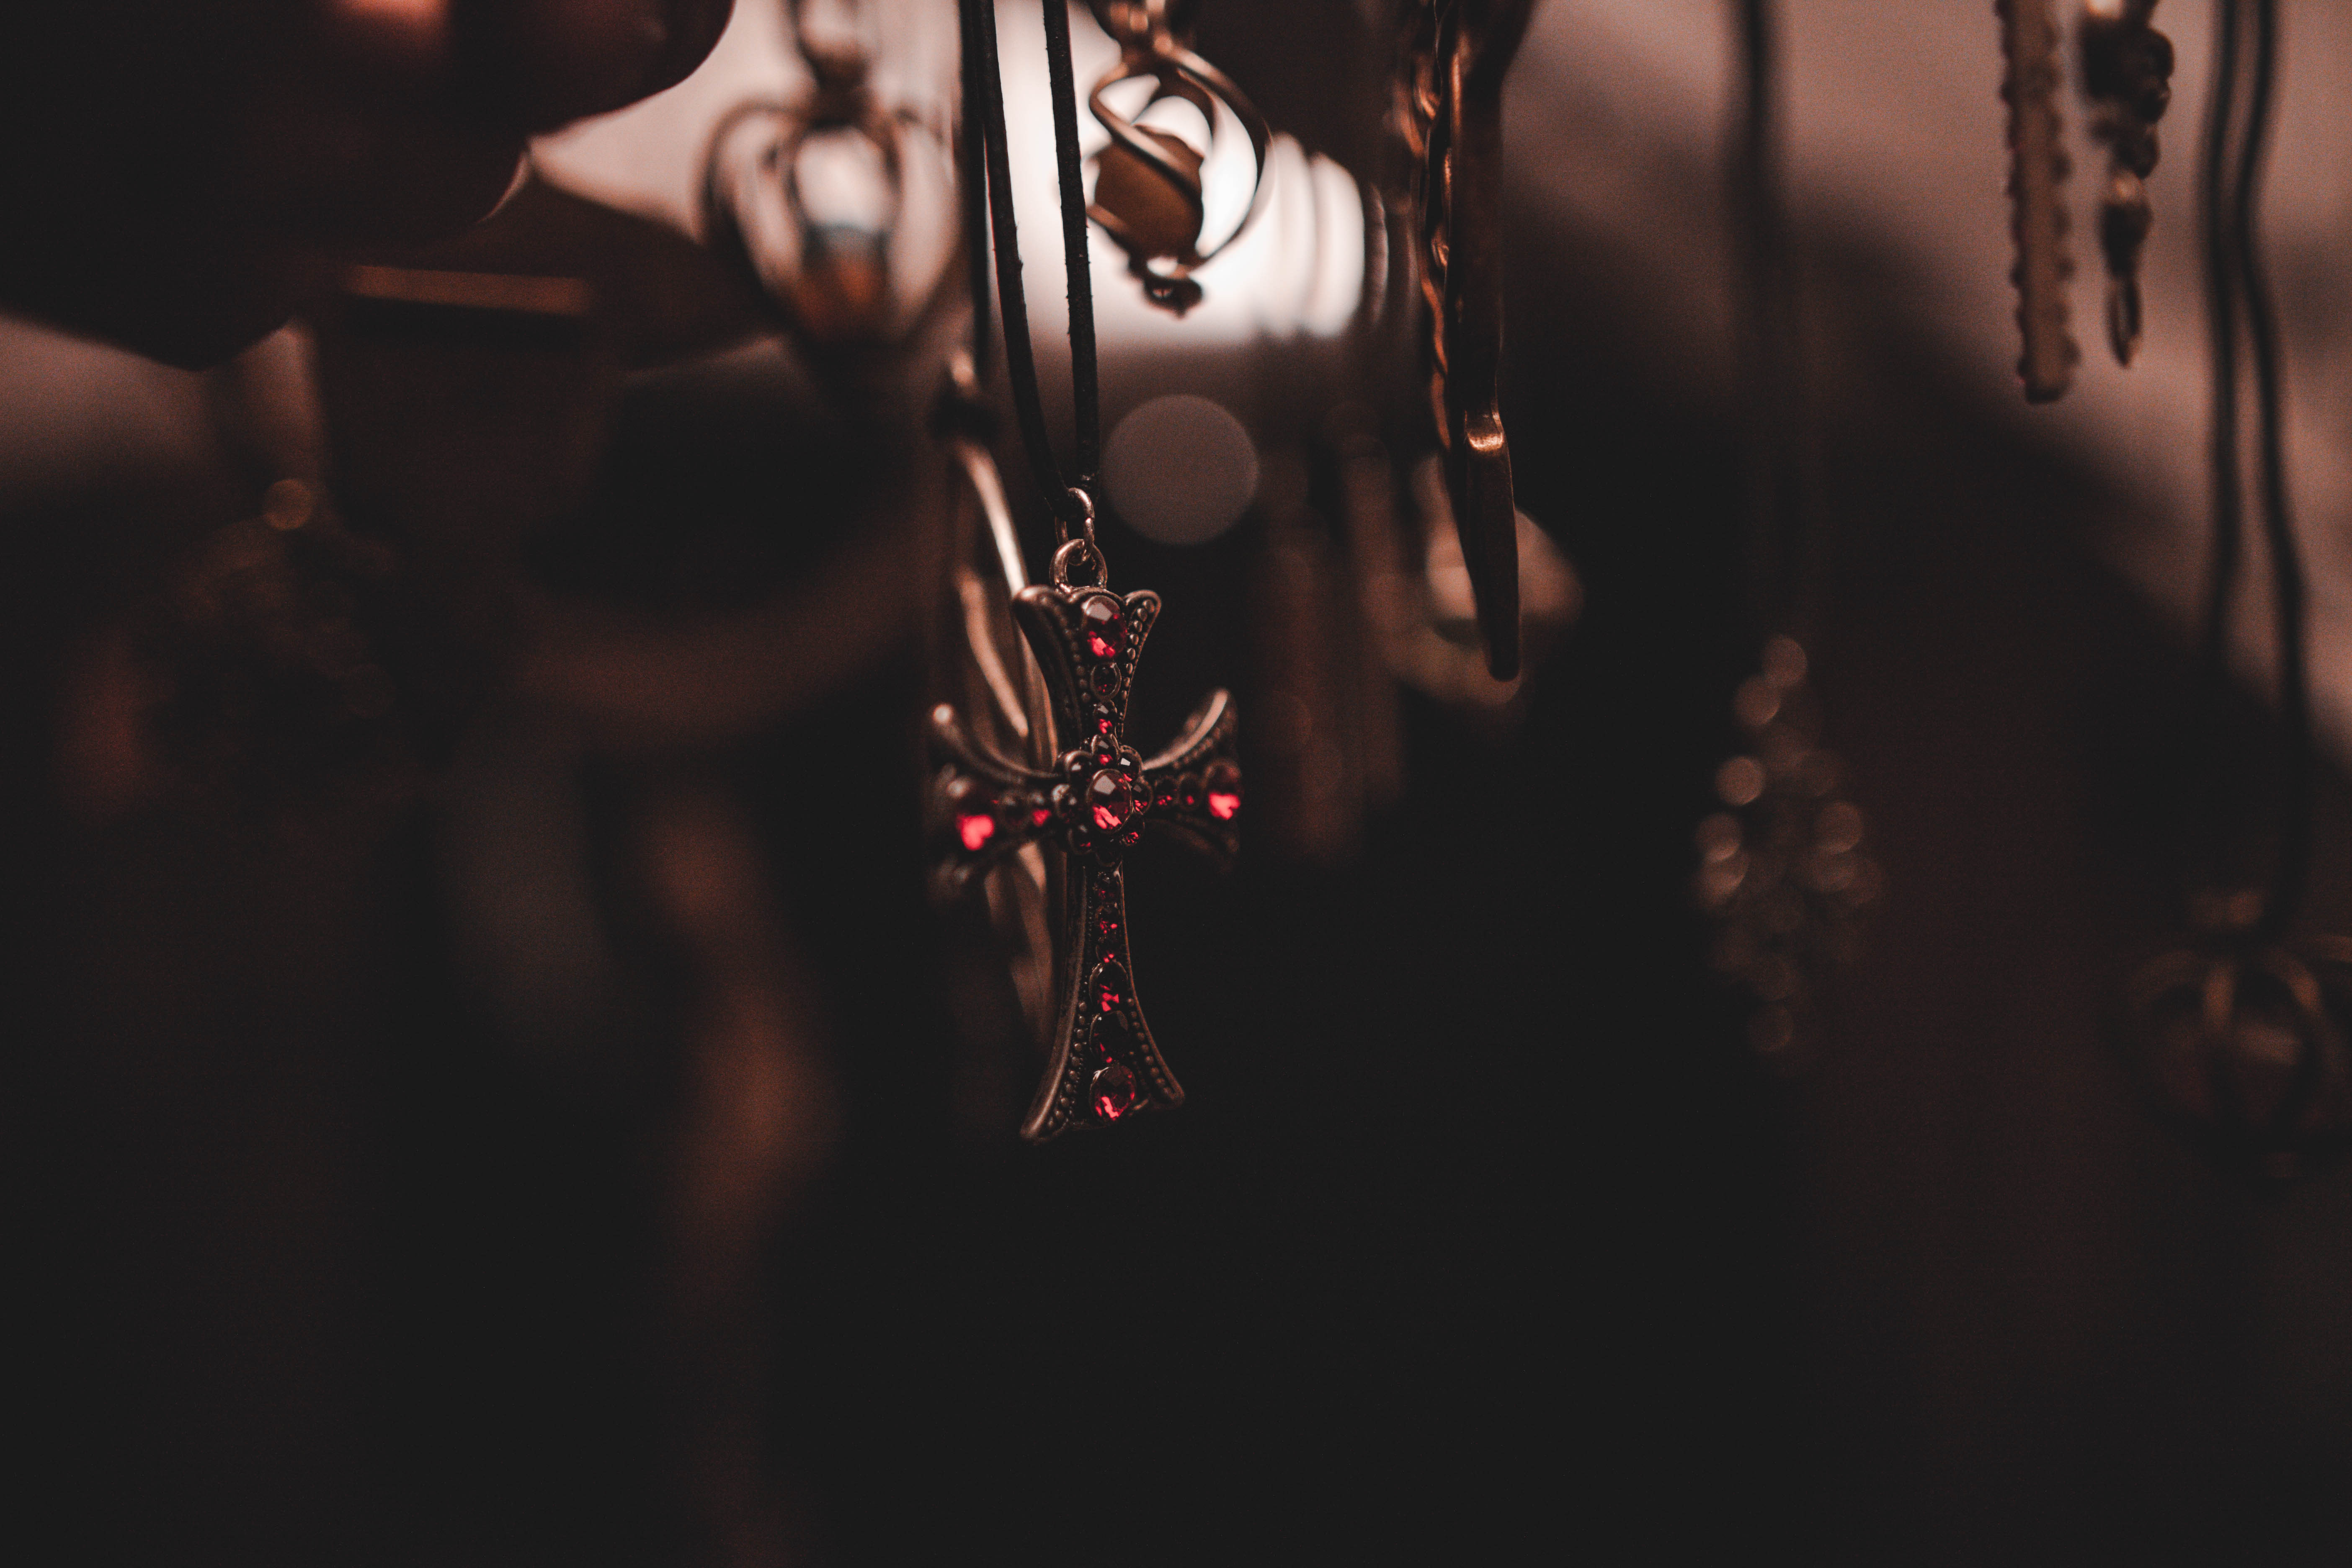
christmas, darkness, light, lighting, computer wallpaper, midnight, night